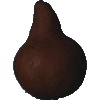
Label: pear_kaiser